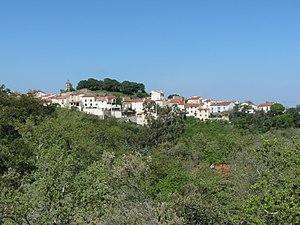
Vue générale du village et du château de Montesquieu-des-Albères (Pyrénées-Orientales, France)
Montesquieu-des-Albères est une commune française, située dans le département des Pyrénées-Orientales en région Occitanie.